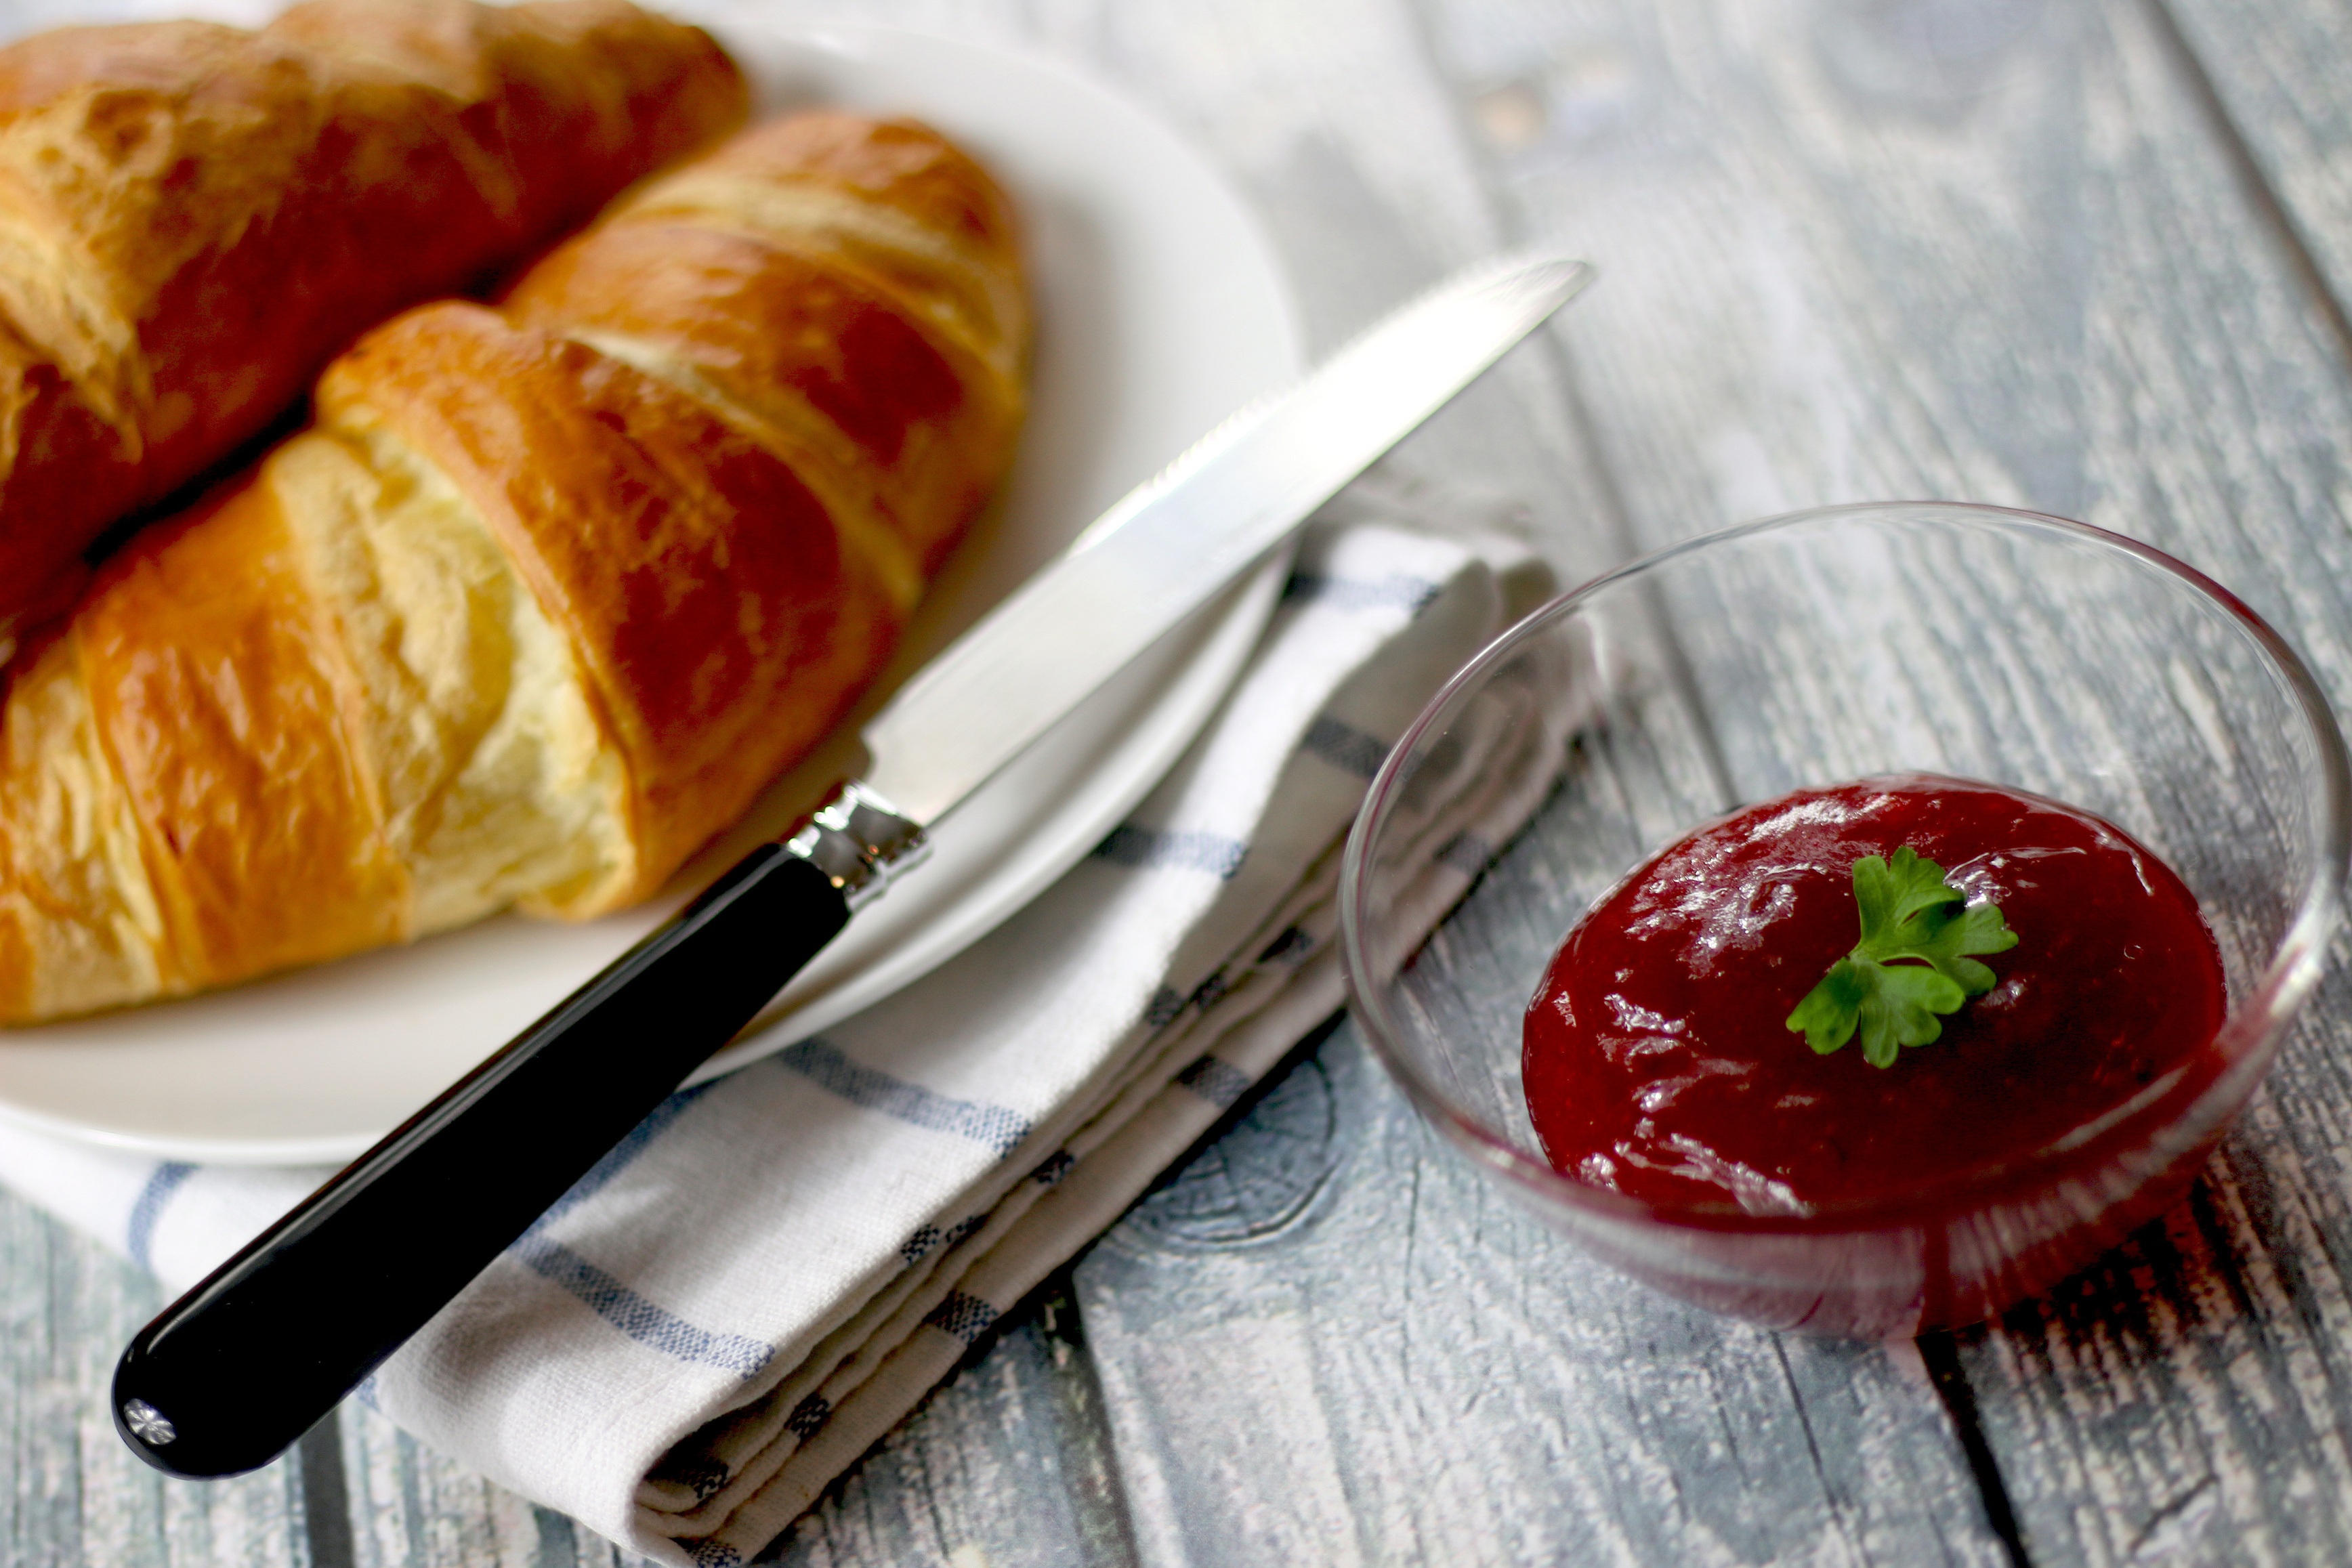
table, morning, bowl, dish, meal, food, produce, breakfast, snack, dessert, cuisine, bread, pastry, bakery, knife, baked, jam, pastries, eating, jelly, baked goods, puff pastry, croissants, puff paste, flaky pastry